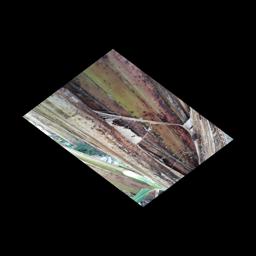
Label: PSEUDOSTEM WEEVIL